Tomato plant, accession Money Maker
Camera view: horizontal (90 deg, fisheye); turntable rotation: 0 degrees
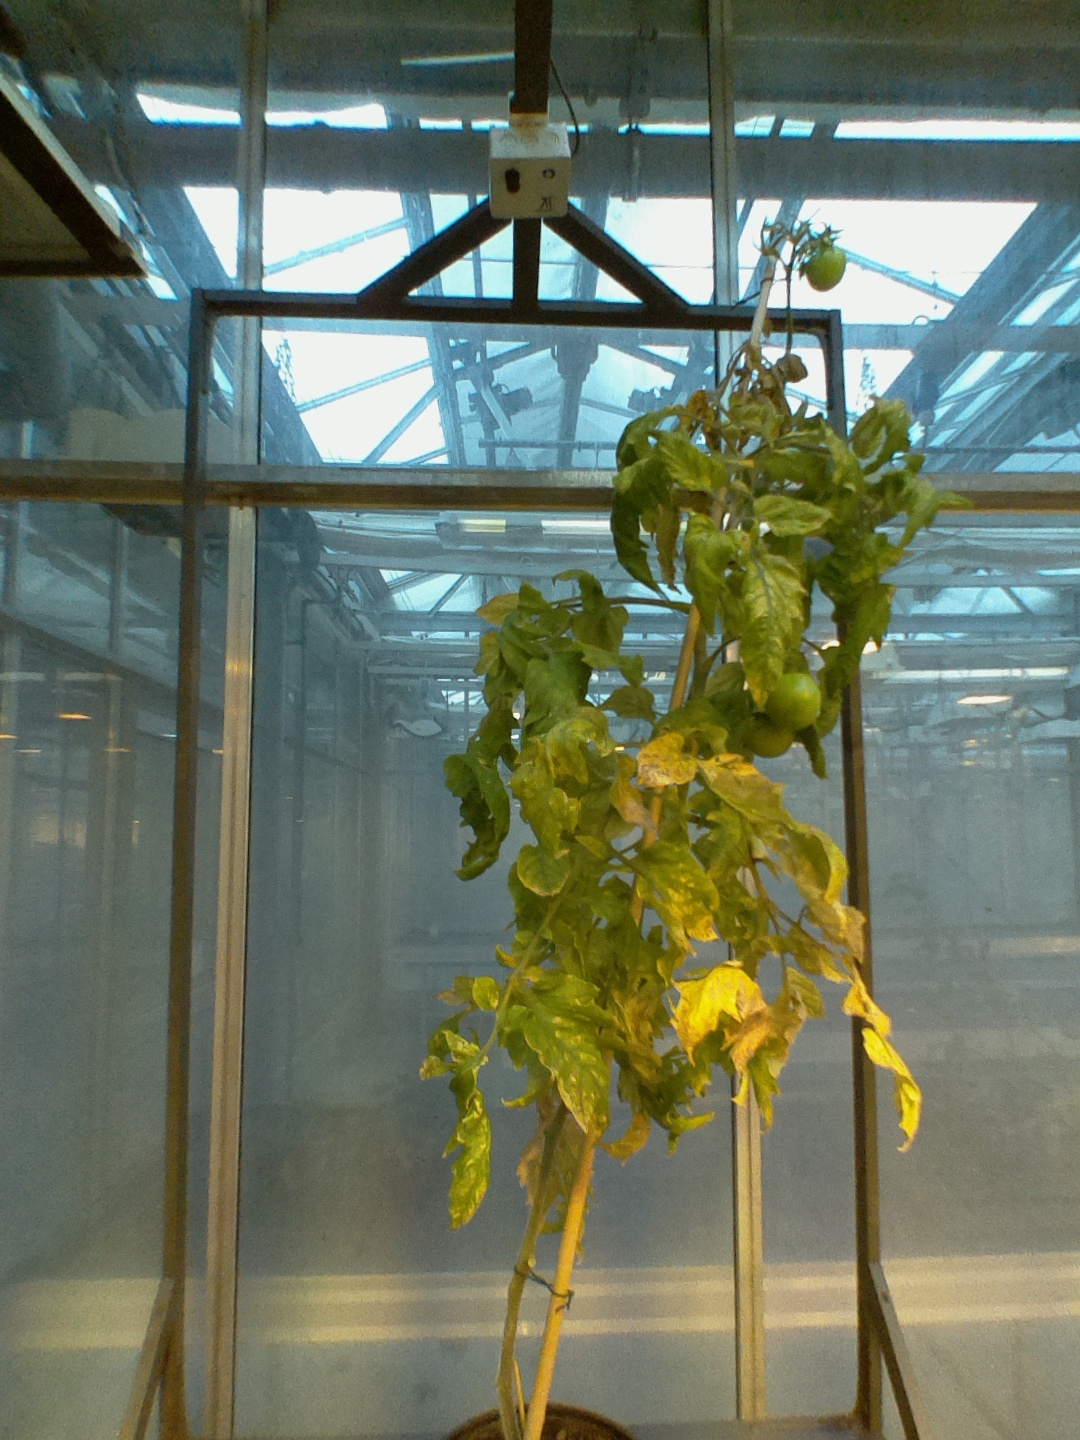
BBCH growth stage 79: 90% -100% of final fruit size